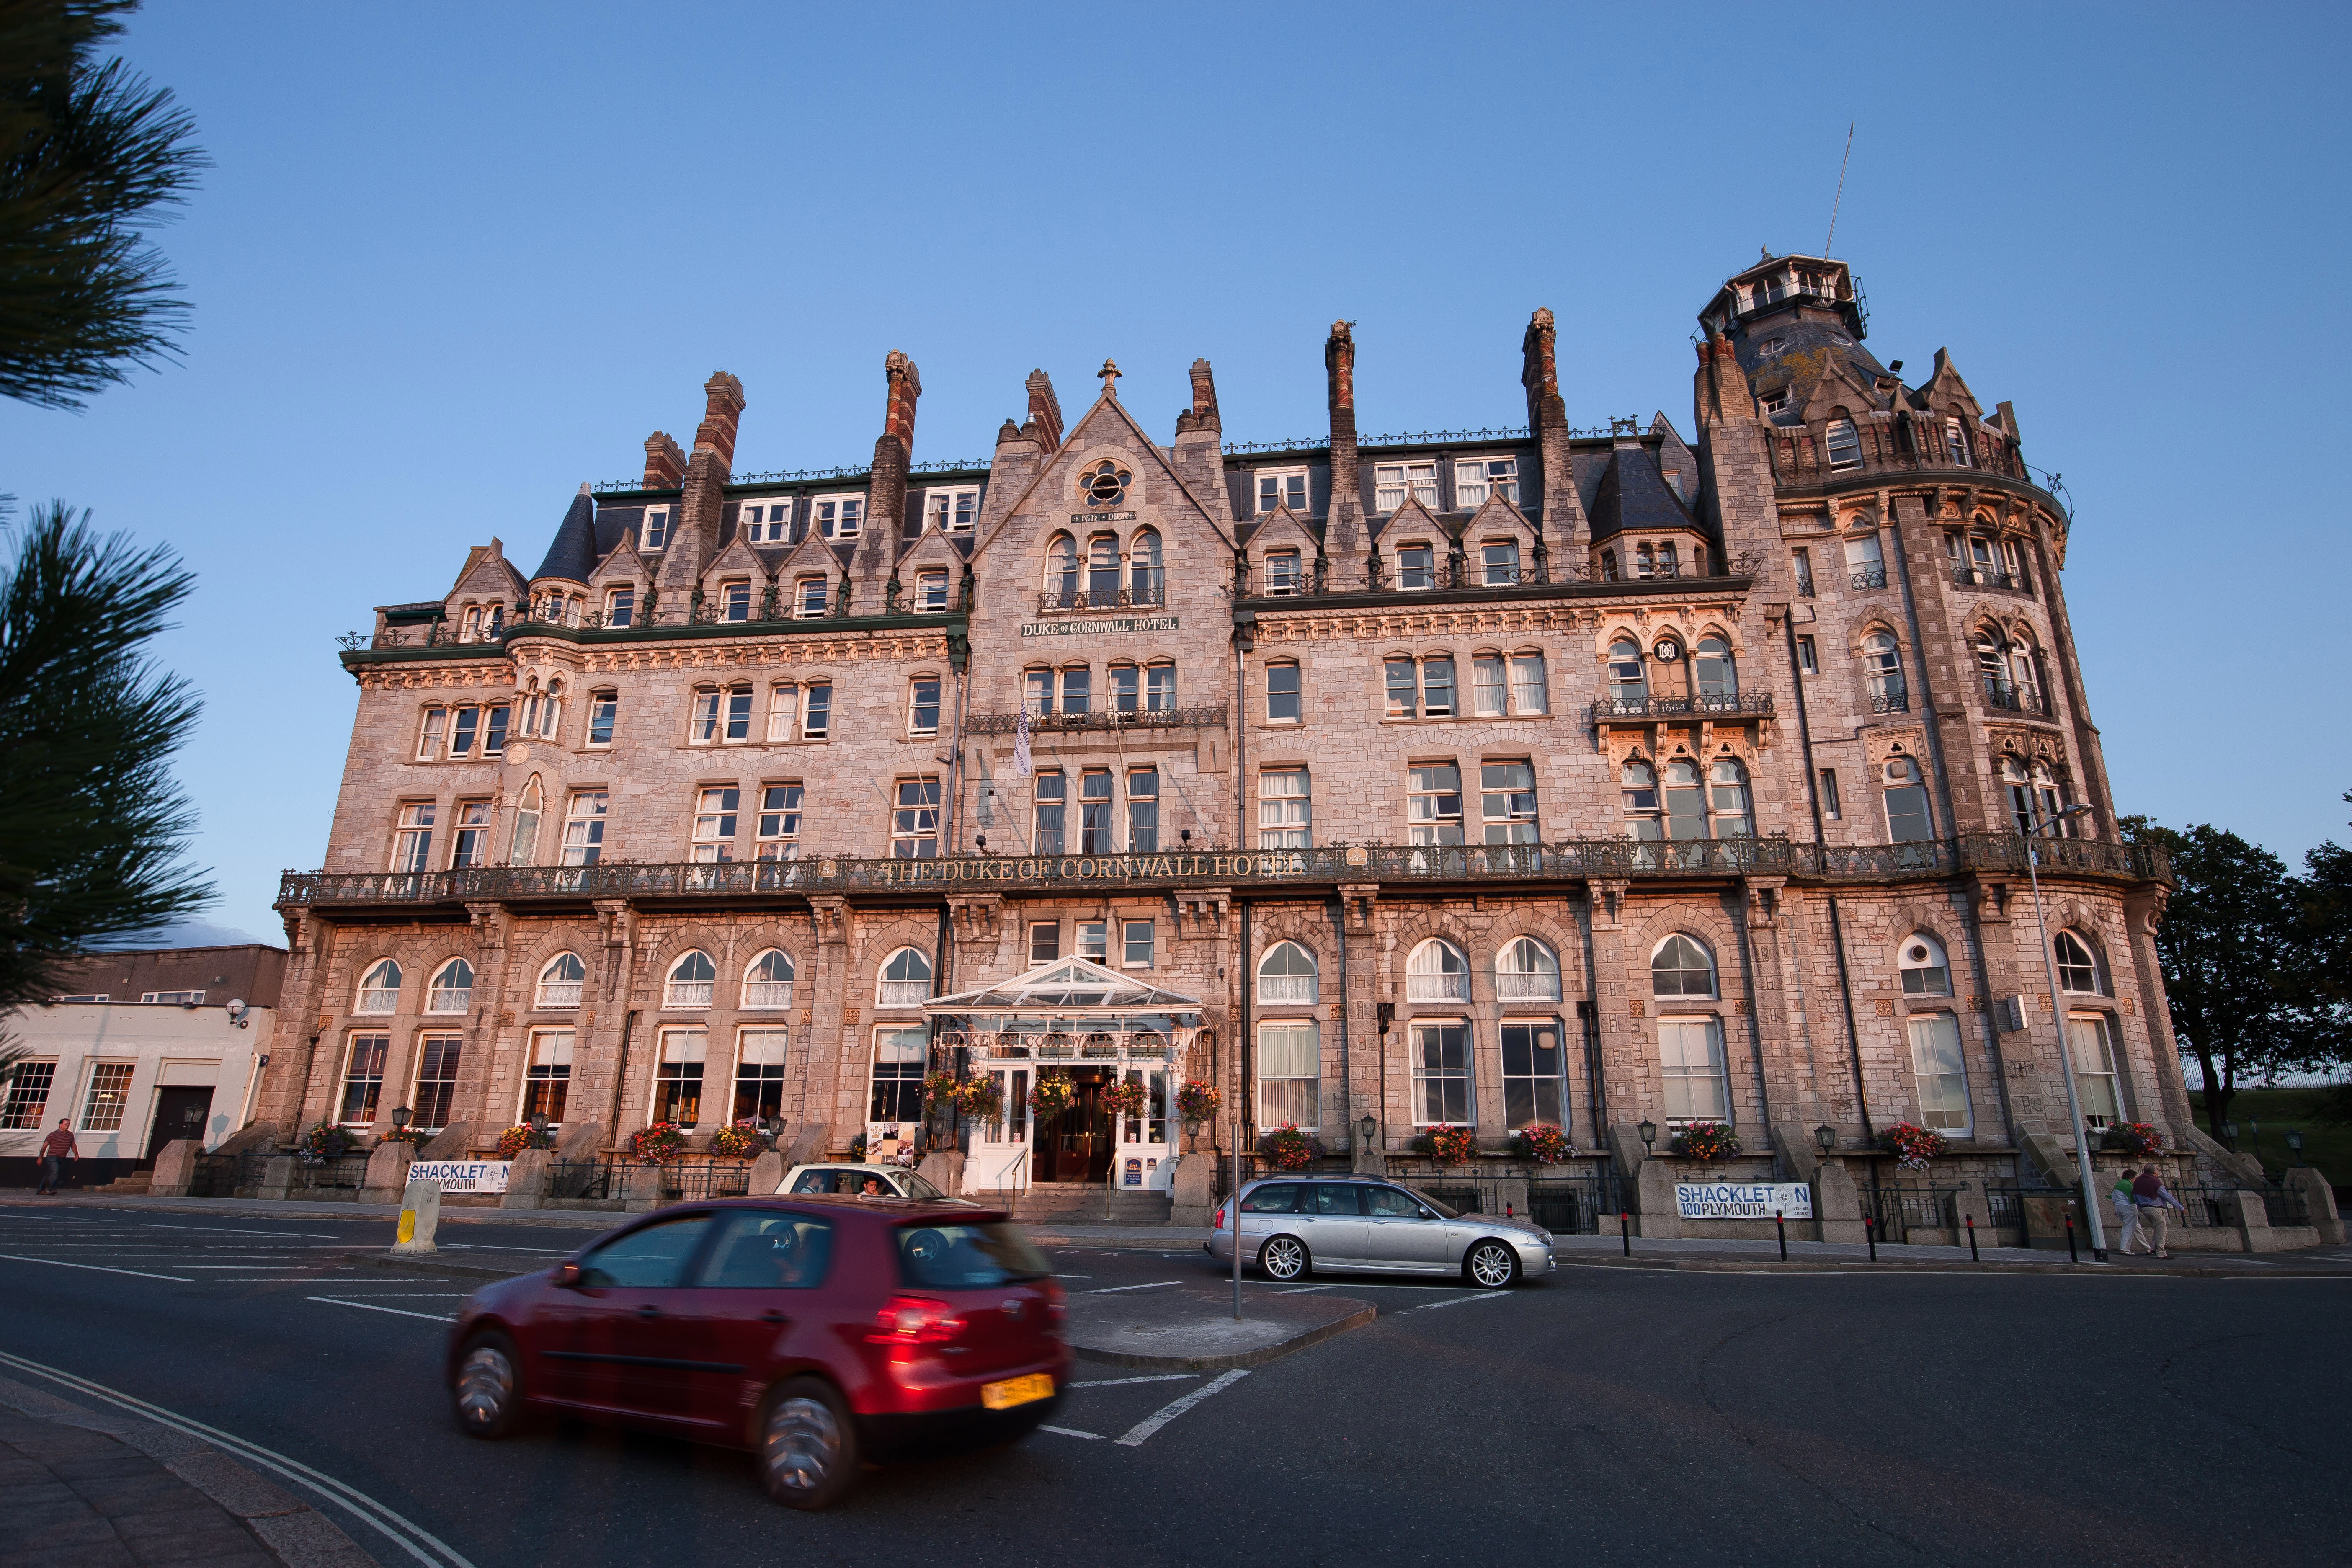
architecture, road, town, building, chateau, palace, cityscape, downtown, plaza, landmark, facade, hotel, autos, town square, estate, windsor, tudor style, english architecture, gothic style elements